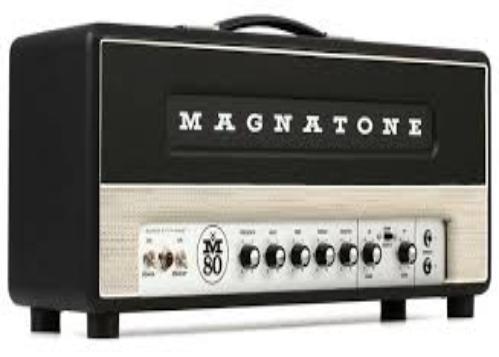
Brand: magnatone
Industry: Electronic